Massospondylus

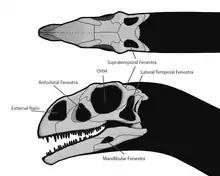
Diagram of the skull of "Massospondylus", showing the various skull openings.

By 1976, "Massospondylus" was the most widespread sauropodomorph known from southern Africa thanks to continued discoveries in South Africa, Lesotho, and Zimbabwe. In 1981, Michael Cooper published a comprehensive monograph on the Zimbabwean material, describing the entire skeleton apart from the skull, of which no material was available. He also discussed the palaeobiology of the genus in detail for the first time. Cooper concluded that none of the other gracile (slender-built) sauropodomorph species from South Africa differed substantially from "M. carinatus", and consequently synonymised them all with the latter. A large number of specimens were assigned to "M. carinatus" as a result. Over the next two decades, new specimens of gracile sauropodomorphs from southern Africa were often assigned to "M. carinatus" by default and without much scrutiny because it was the only recognised species. The skull of "Massospondylus" was first described in detail in 1990 by Chris Gow and colleagues based on four well-preserved skulls housed at the Evolutionary Studies Institute in Johannesburg. In 2004, Hans-Dieter Sues and colleagues provided a more comprehensive description of the same four skulls, and proposed the first diagnosis of "M. carinatus" (the set of distinguishing features).